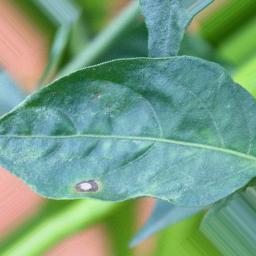
Label: cercospora